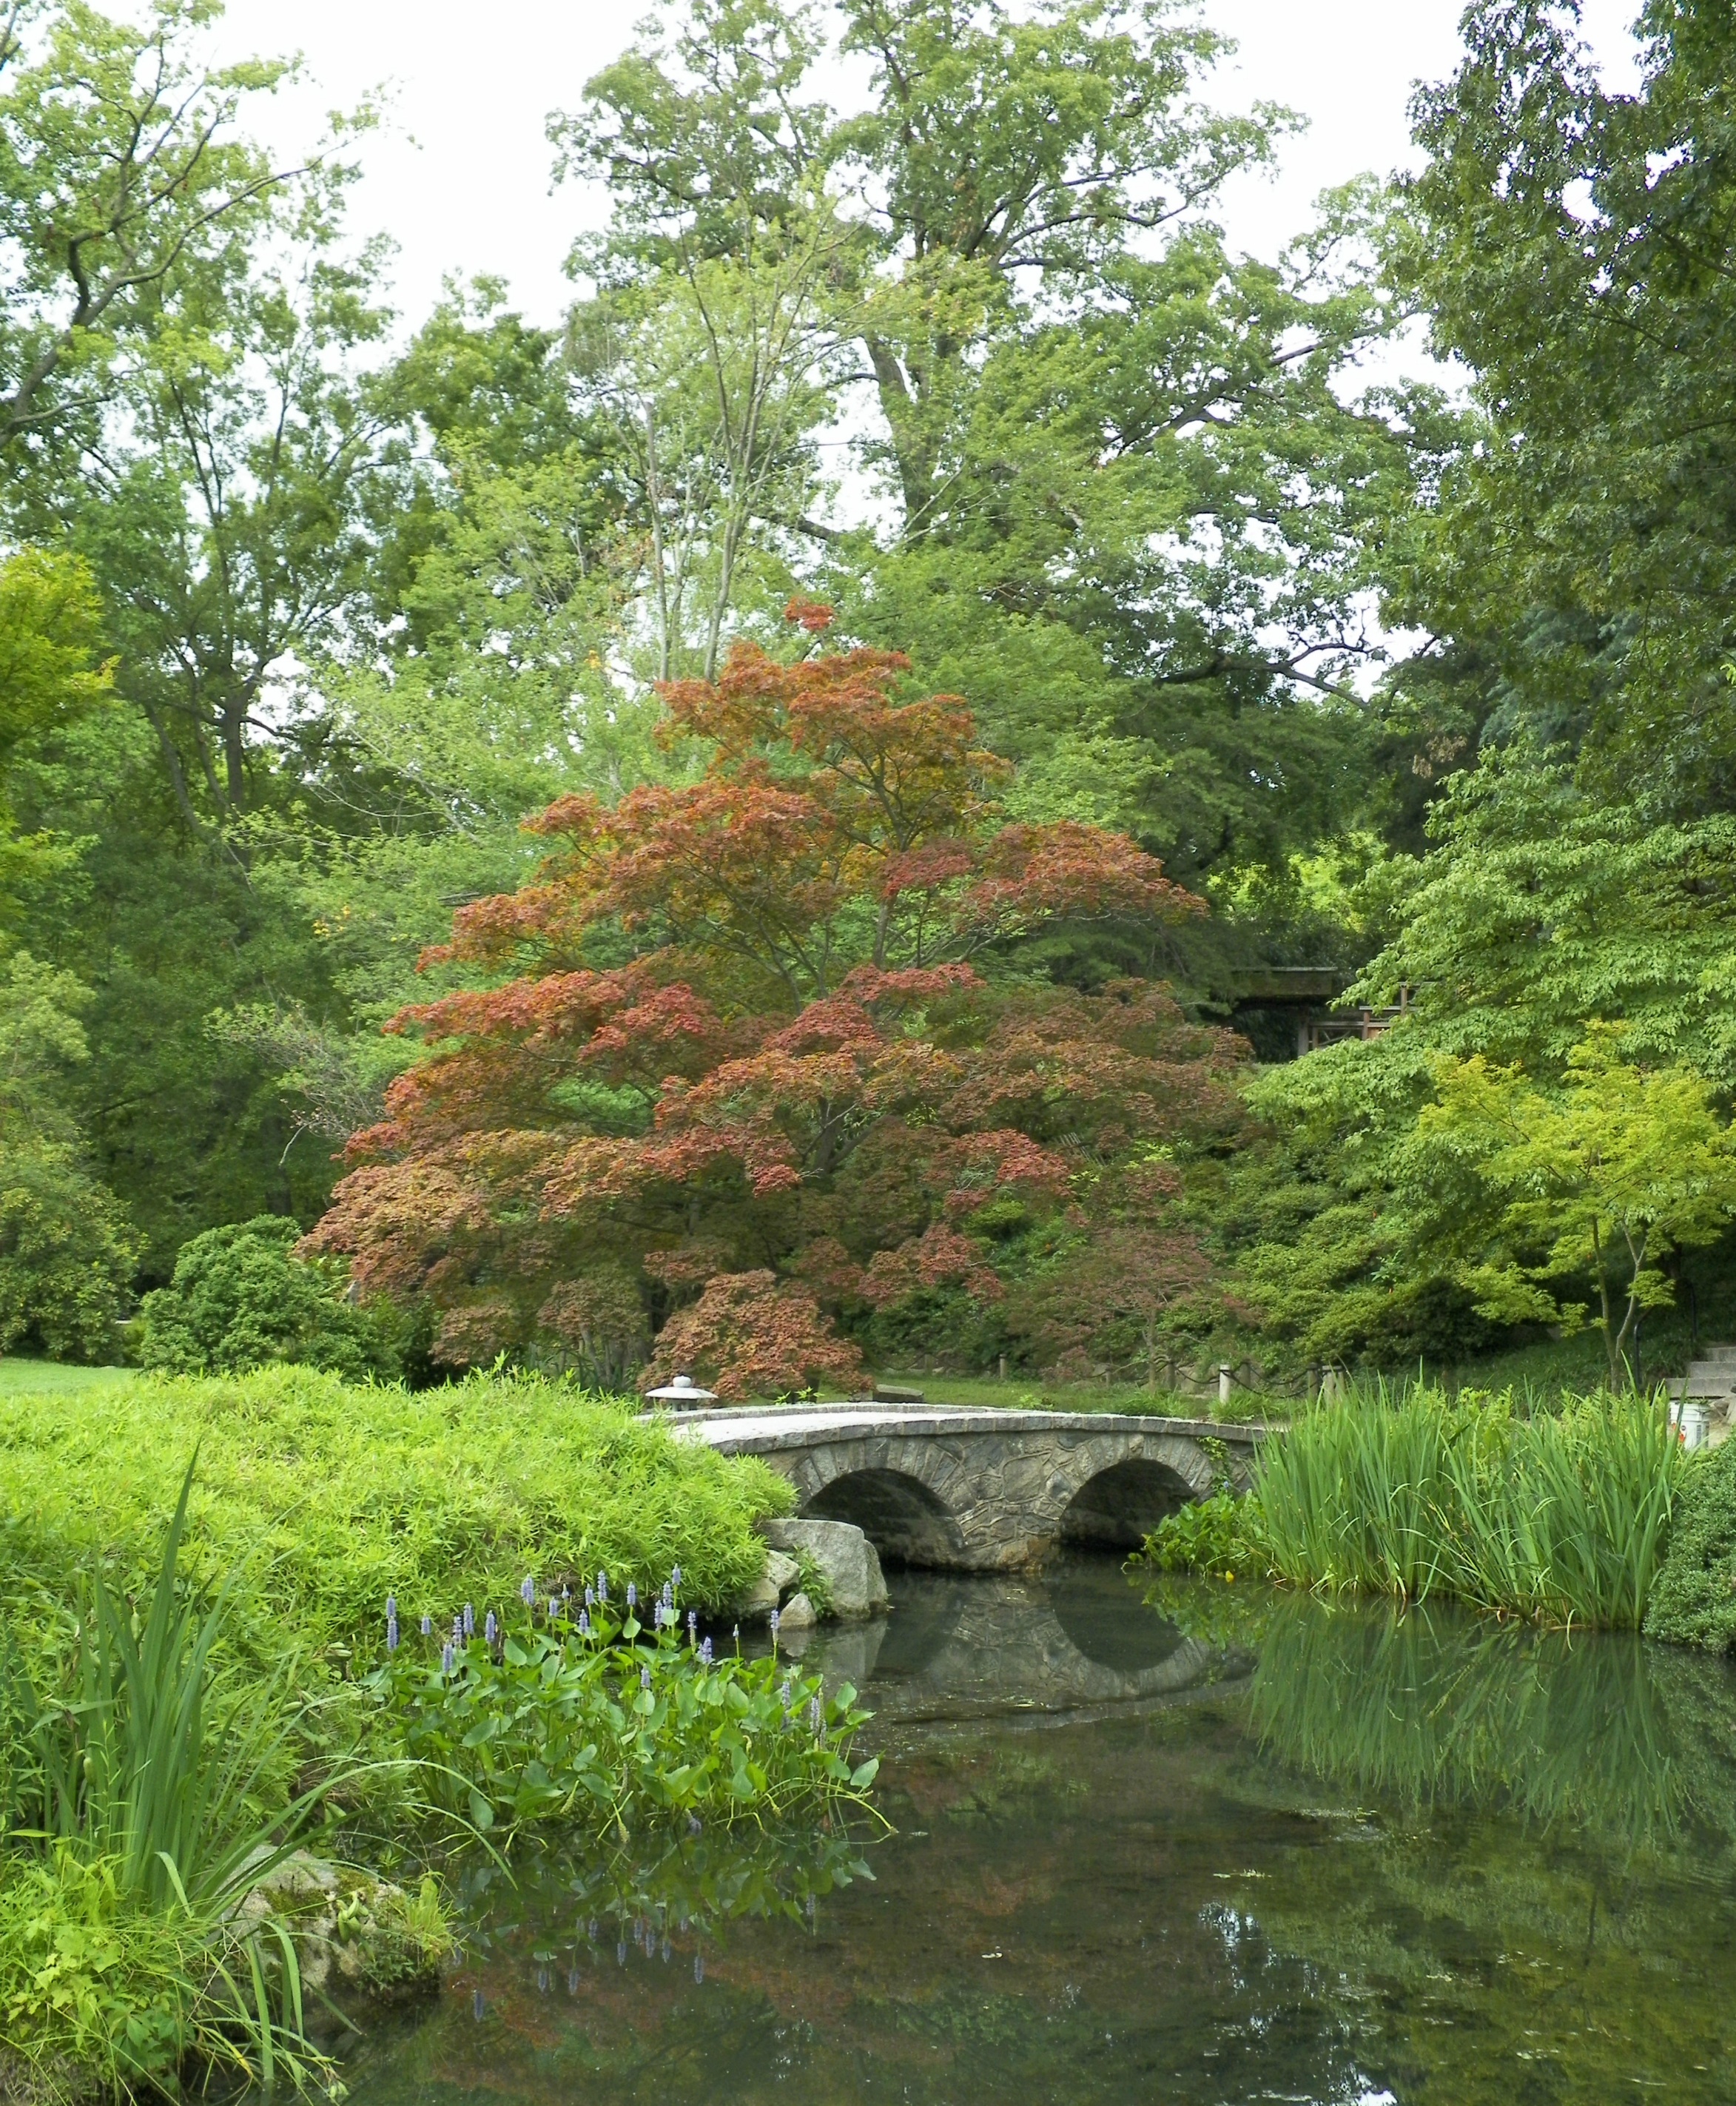
landscape, tree, water, nature, forest, outdoor, rock, plant, bridge, leaf, flower, pond, stream, autumn, park, botany, garden, maple, japanese, vegetation, shrub, deciduous, botanical garden, woodland, ecosystem, virginia, nature reserve, biome, woody plant, temperate broadleaf and mixed forest, maymont